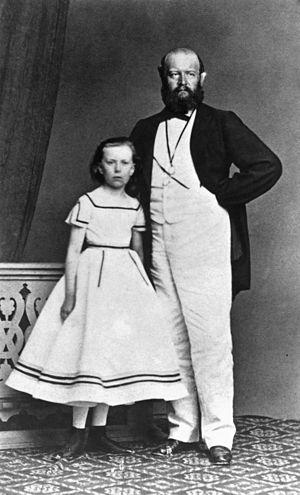
Johann Heinrich Alfred Escher vom Glas, plus couramment appelé Alfred Escher, était un homme politique suisse, leader économique et pionnier du chemin de fer. Par son cumul de mandats politiques et l’activité qu’il a déployée dans la fondation et la direction des Chemins de fer du Nord-Est, de l’École polytechnique fédérale, du Crédit suisse, de la Société suisse d’assurances générales sur la vie humaine et de la Société des chemins de fer du Gothard, Escher a influencé comme nul autre l’évolution politique et économique de la Suisse au XIXᵉ siècle.